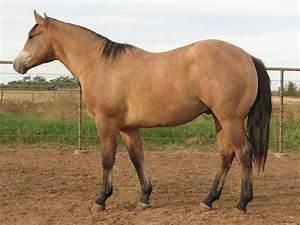
horse